Josiane Zerubia

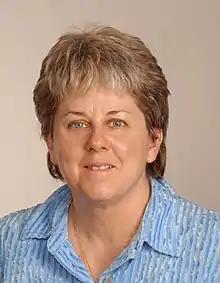
Josiane Zerubia in 2007

Josiane Zerubia is a French research scientist. She is the Director of Research at INRIA (DRCE), Université Côte d'Azur. Dr. Zerubia has made pioneering research contributions. She has been the Principal Investigator of numerous projects like of the Ayin (2012-2016), the Ariana (1998-2011) and of the Pastis (1995-1997). Presently, she is leading as head of the Ayana exploratory project (2020-2023). She has been professor (PR1) at SUPAERO (ISAE) in Toulouse since 1999.